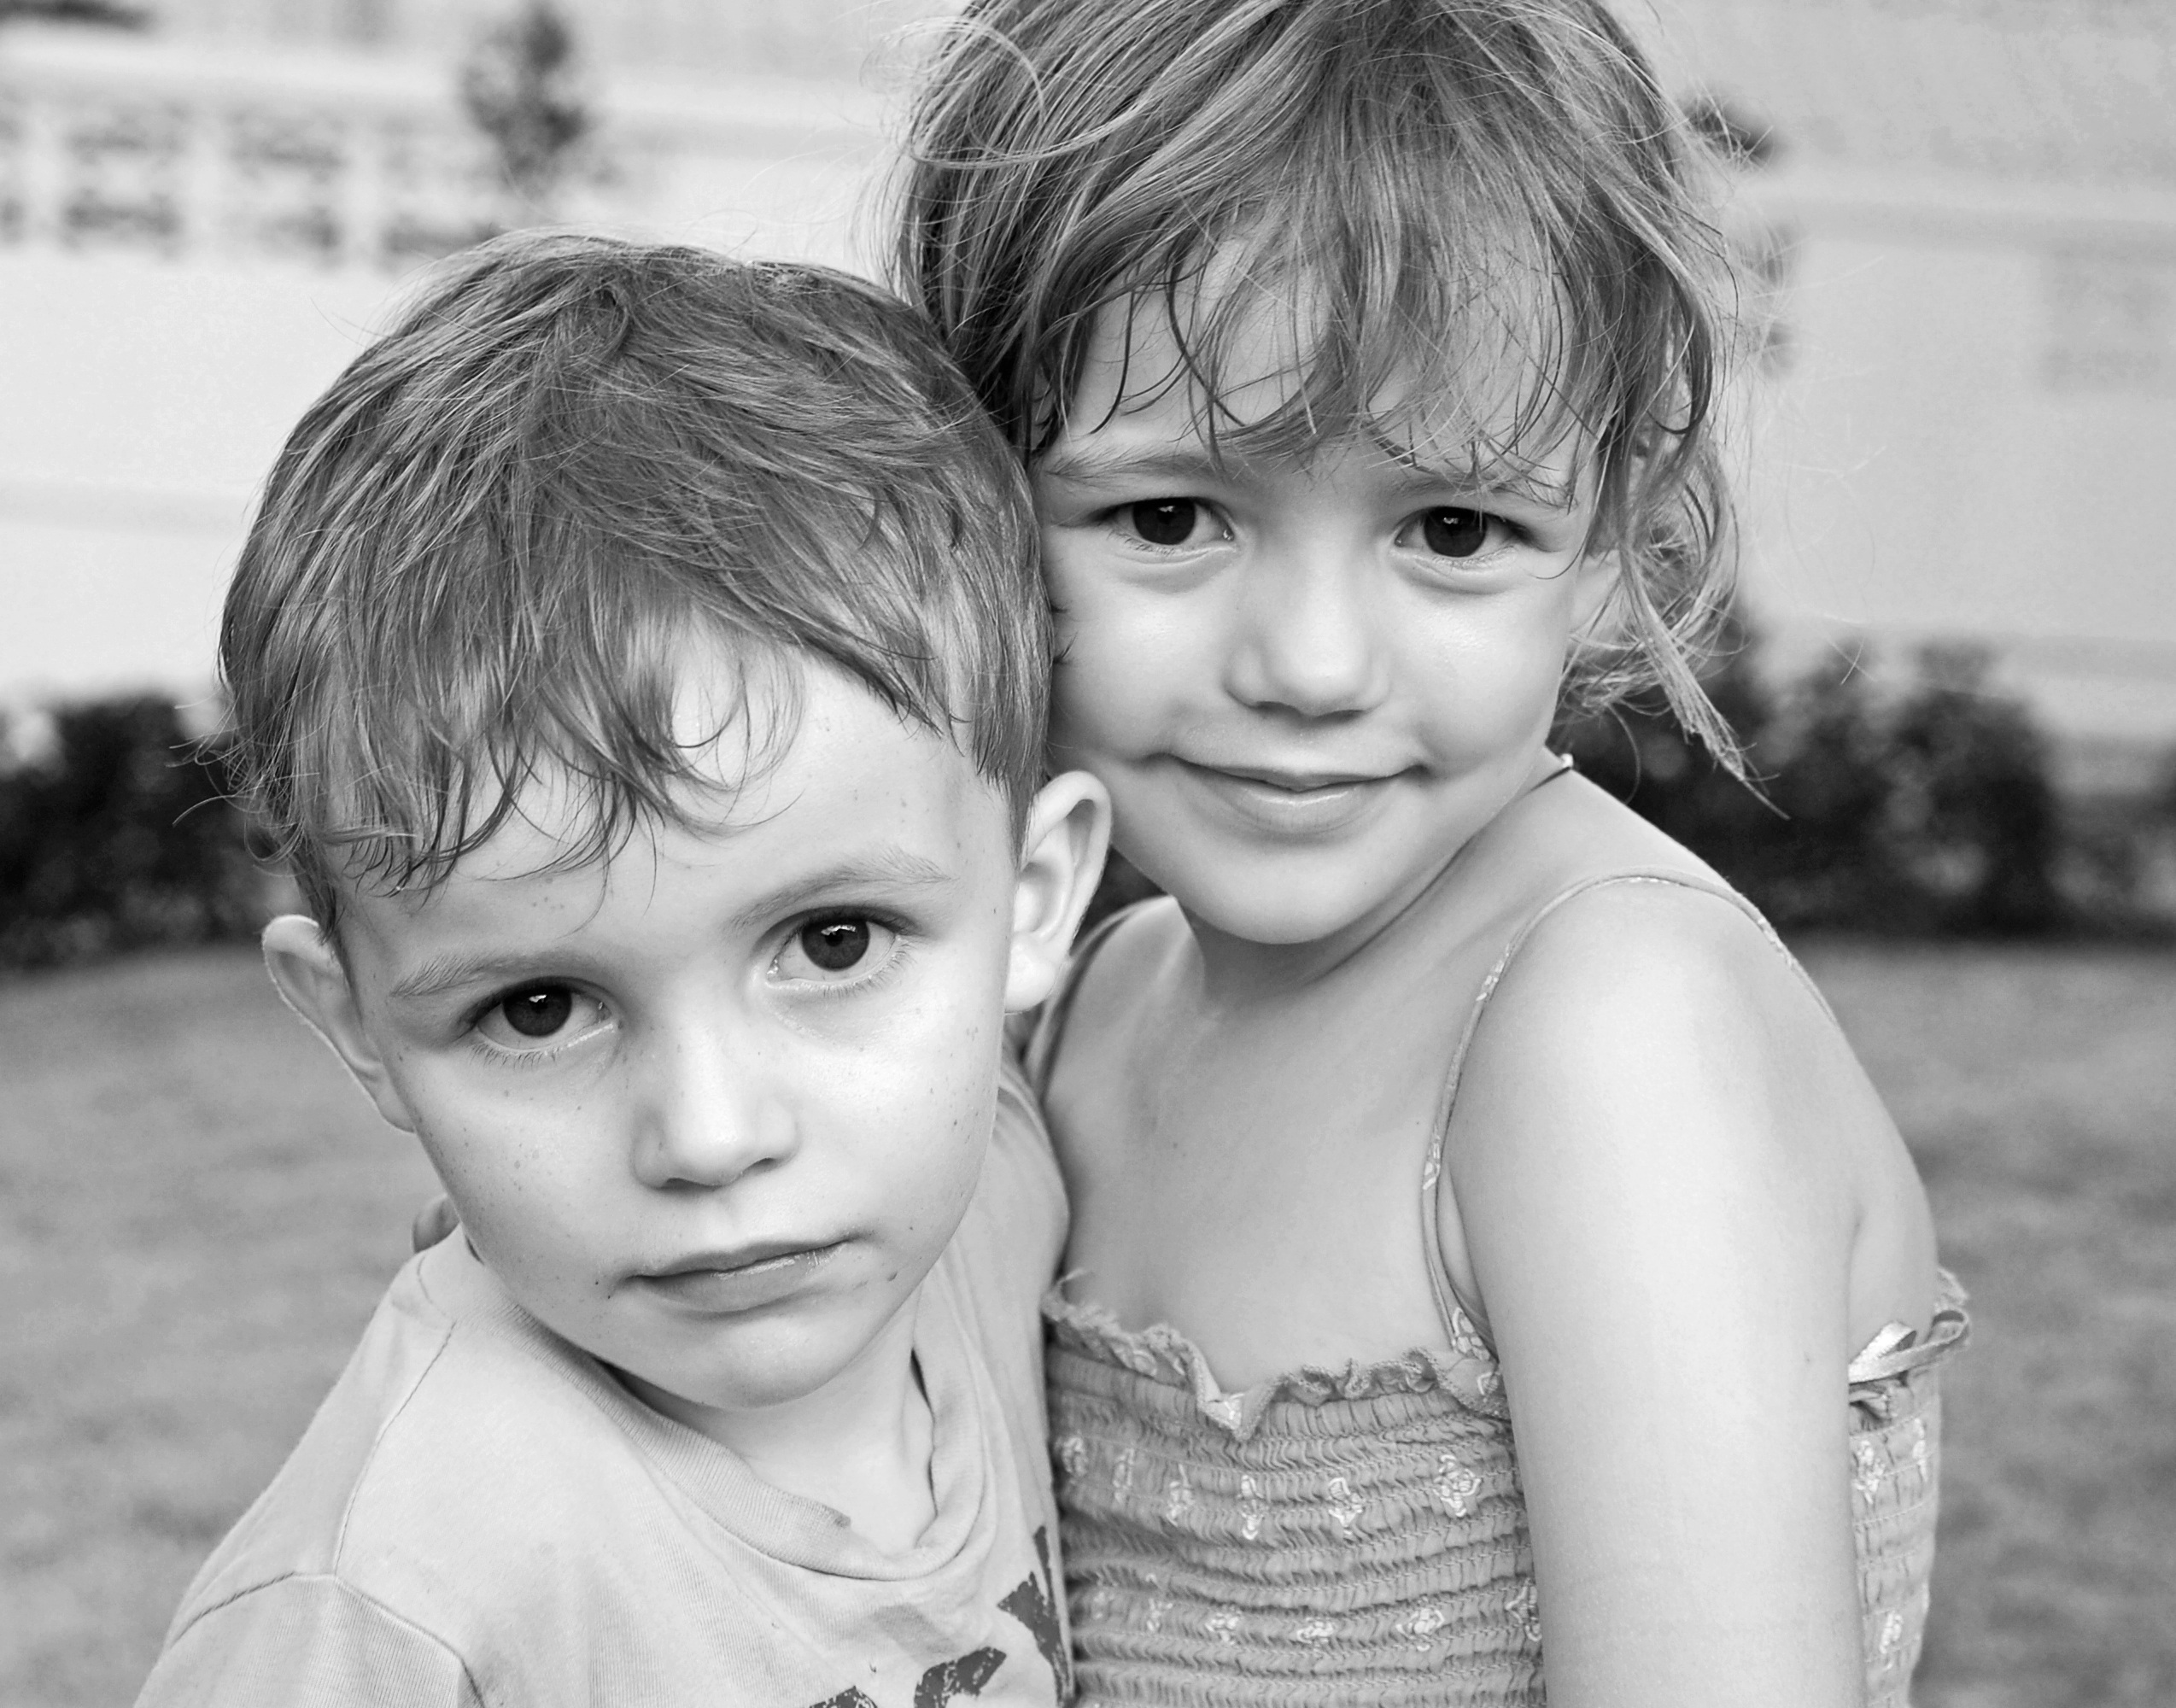
person, black and white, people, girl, woman, white, photography, cute, male, portrait, child, monochrome, facial expression, smile, black white, sibling, face, family, children, infant, toddler, eye, head, skin, snapshot, emotion, monochrome photography, portrait photography, children portrait